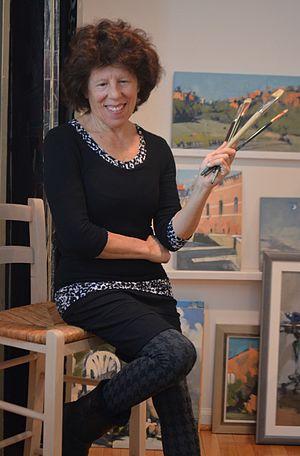
Maggie Siner est une peintre et professeure de peinture américaine. Elle est connue pour ses peintures d'intérieurs, ses natures mortes et ses paysages.